Nadine Social Robot

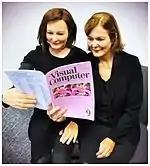

Nadine is a gynoid humanoid social robot that is modelled on Professor Nadia Magnenat Thalmann. The robot has a strong human-likeness with a natural-looking skin and hair and realistic hands. Nadine is a socially intelligent robot which returns a greeting, makes eye contact, and can remember all the conversations had with it. It is able to answer questions autonomously in several languages, simulate emotions both in gestures and facially, depending on the content of the interaction with the user. Nadine can recognise persons it has previously seen, and engage in flowing conversation. Nadine has been programmed with a "personality", in that its demeanour can change according to what is said to it. Nadine has a total of 27 degrees of freedom for facial expressions and upper body movements. With persons it has previously encountered, it remembers facts and events related to each person. It can assist people with special needs by reading stories, showing images, put on Skype sessions, send emails, and communicate with other members of the family. It can play the role of a receptionist in an office or be dedicated to be a personal coach.